Juli Veee

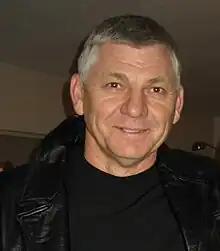
Veee in 2005

Juli Veee (born Gyula Visnyei; February 22, 1950) is a former professional soccer player who played as a forward. Announced as "Double-deuce, triple-E, the one and only Juli Veee", Veee experienced his greatest success as an indoor player with the San Diego Sockers. Born in Hungary, he earned four caps, scoring two goals, with the United States national team.